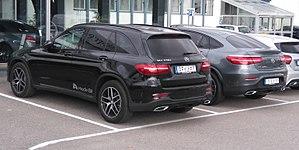
Le Mercedes-Benz Type 253 est un SUV familial fabriqué par Mercedes-Benz à partir de septembre 2015 et est actuellement encore en production. Le 253 fait partie de la Classe GLC.